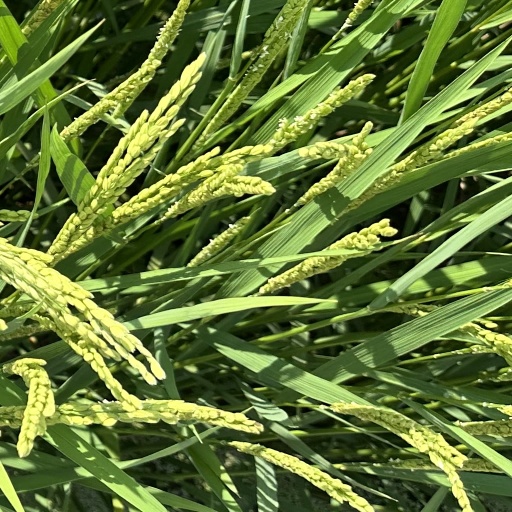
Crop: rice